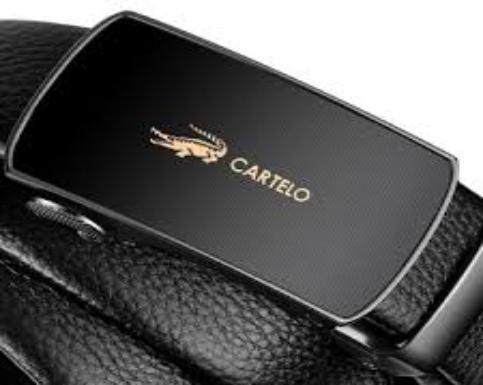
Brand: cartelo
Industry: Clothes